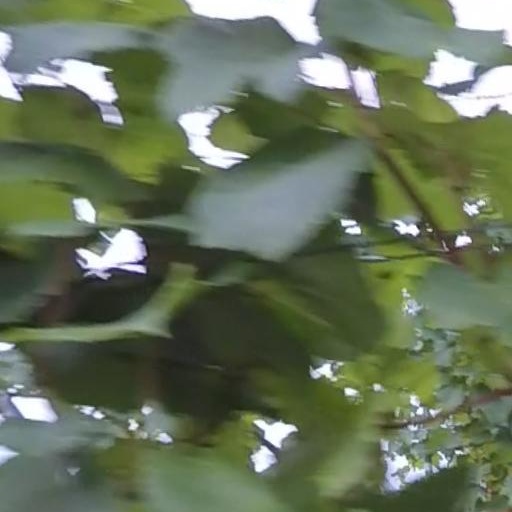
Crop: grape